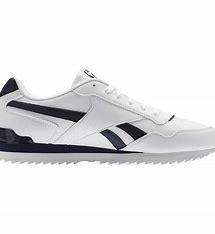
Brand: Reebok
Model: Royal Glide Ripple Clip